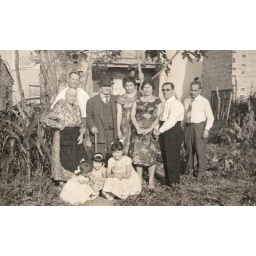
The one with the hat is my grandfather...the girl in the middle is my mother. Pastene (Bn) around 1957